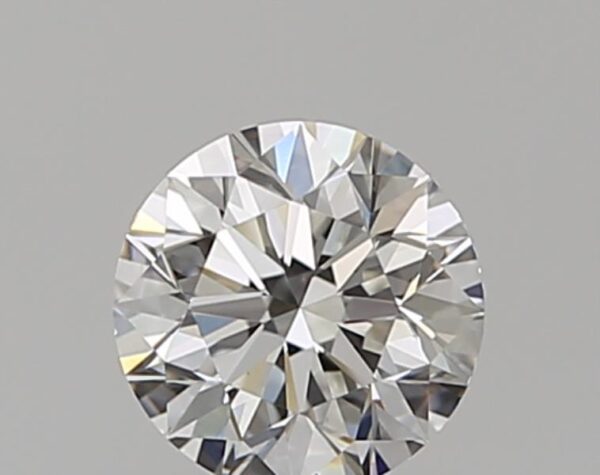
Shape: round
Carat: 0.5
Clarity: VS1
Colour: F
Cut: EX
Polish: EX
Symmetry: VG
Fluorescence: N
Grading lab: GIA
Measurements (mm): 4.99 x 5.03 x 3.18